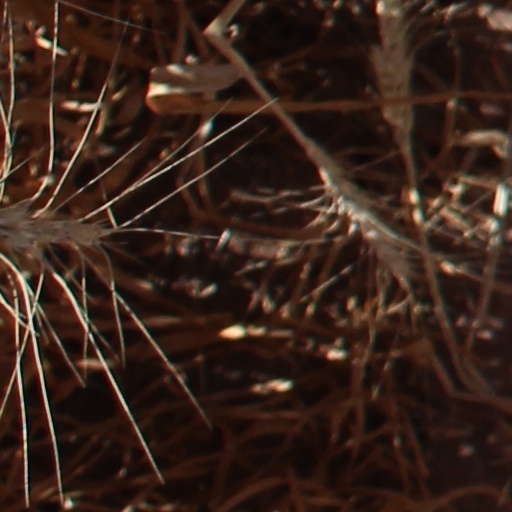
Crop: wheat